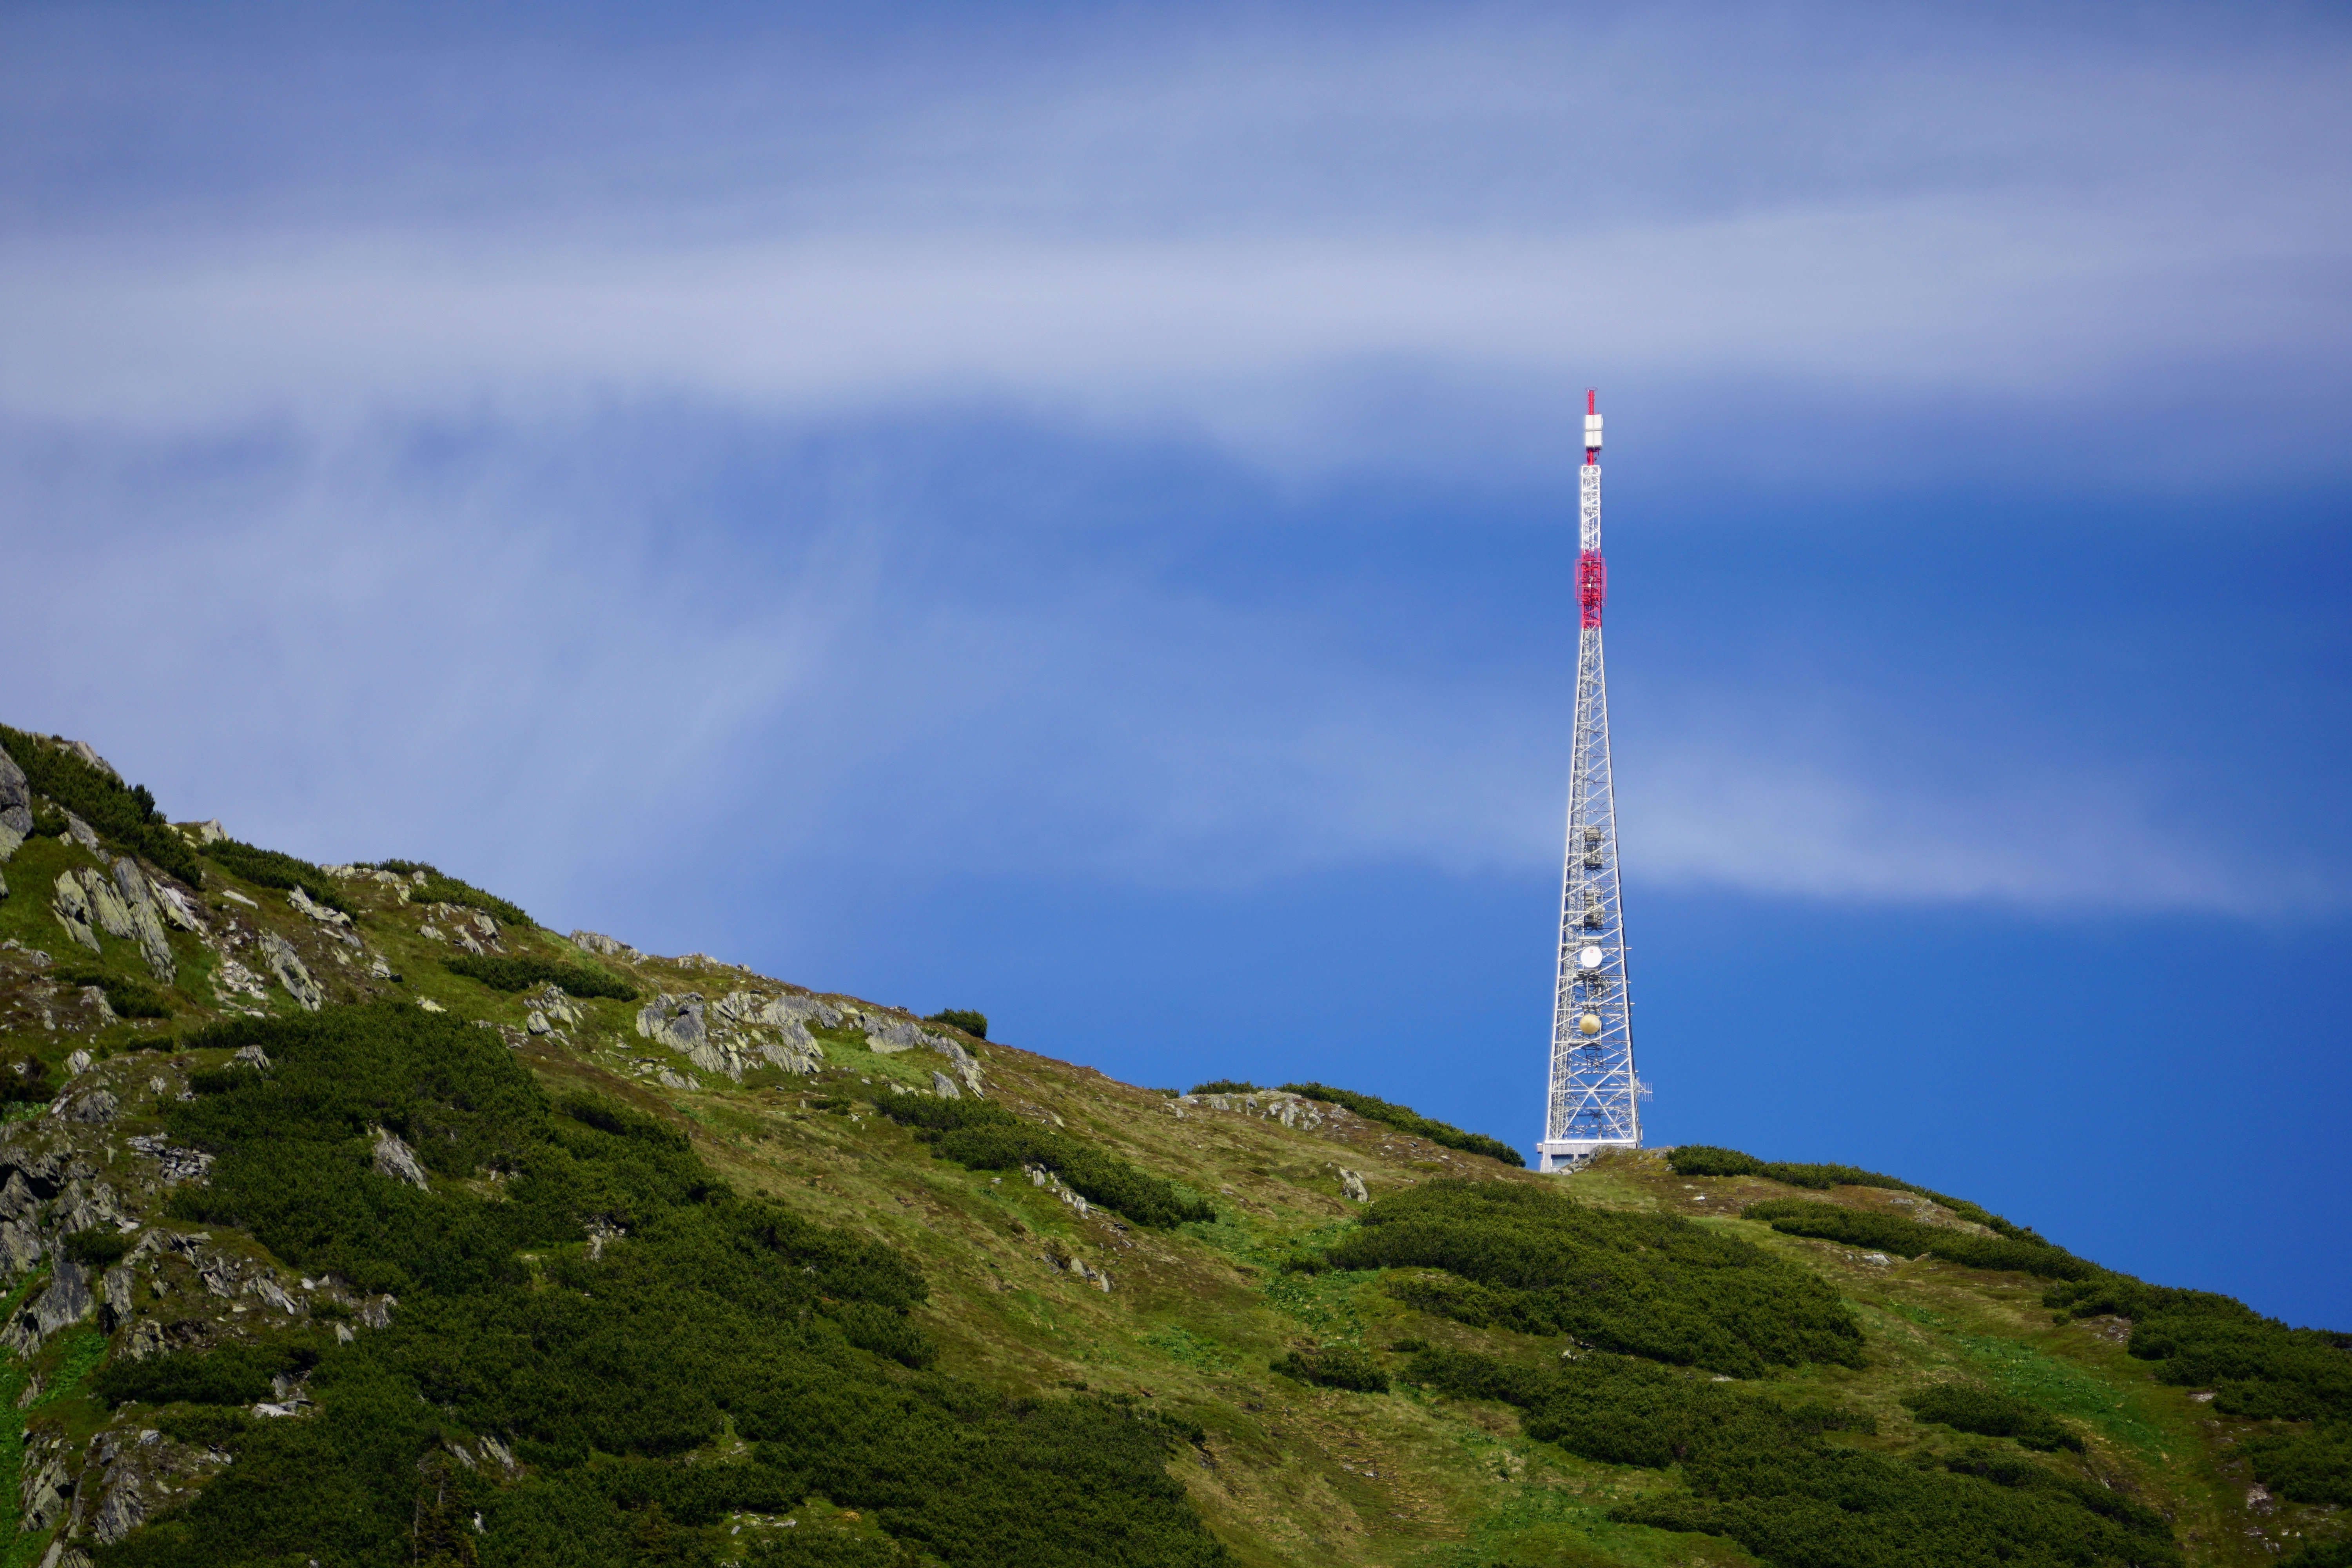
sea, coast, horizon, mountain, cloud, sky, hill, wind, mountain range, tower, station, alpine, landform, send, mountain station, transmission tower, geographical feature, mountainous landforms